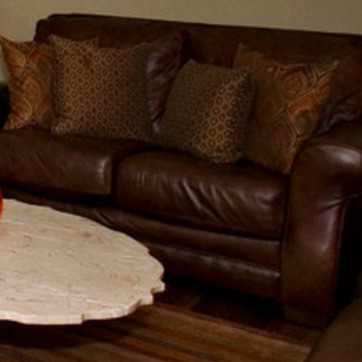
Material: leather